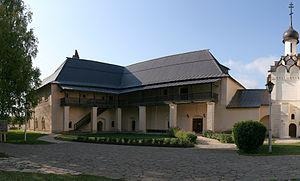
Le monastère du Sauveur-Saint-Euthyme ou monastère de Saint-Euthyme ou encore de la Transfiguration-du-Sauveur-Saint-Euthyme, est situé sur la rive gauche de la rivière Kamenka, au nord de Souzdal. C'est un ancien monastère d'hommes, qui fut fondé en 1352 par le prince de Souzdal et Nijni Novgorod, Boris Constantinovitch. C'était également une citadelle, destinée à protéger la ville des attaques ennemies.